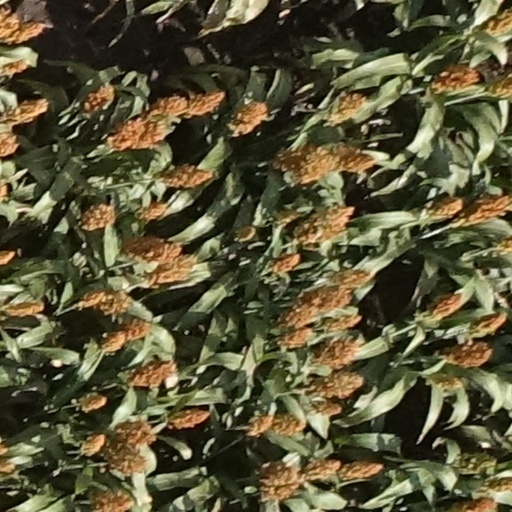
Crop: sorghum